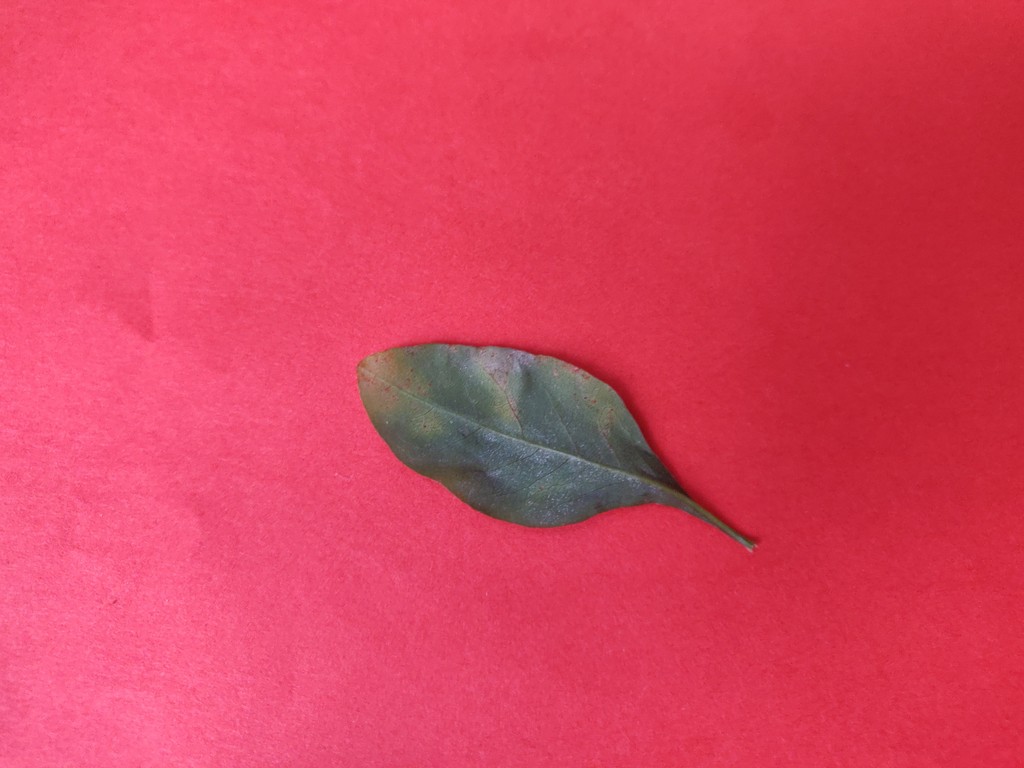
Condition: Unhealthy
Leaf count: single
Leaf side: back